James Giles (porcelain decorator)

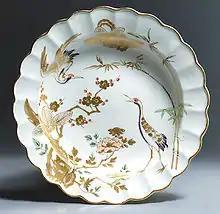
Dr. Wall Worcester porcelain dessert plate in the Japanese Arita ware style

About 1756 he rented a workshop with a kiln in Kentish Town and by 1763 had moved on to Berwick Street. A few years later he started a showroom in the Arts Museum in Cockspur Street, opposite the Haymarket, seemingly with the support of the Worcester porcelain factory. When his collaboration with Worcester ended in 1771, he moved to an address in the same street at the north-west corner of Trafalgar Square.